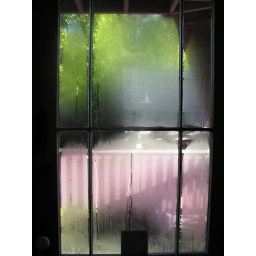
I left a pot of stock simmering overnight and was greeted by a steamed-up kitchen in the morning.